Bayer

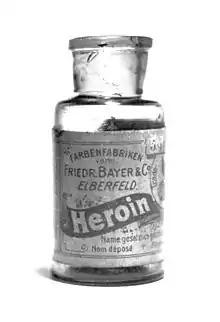
Bayer Heroin bottle

The term "aspirin" continued to be used in the US, UK and France for all brands of the drug, but it is still a registered trademark of Bayer in over 80 countries, including Canada, Mexico, Germany and Switzerland. As of 2011, approximately 40,000 tons of aspirin were produced each year and 10–20 billion tablets consumed in the United States alone for prevention of cardiovascular events. It is on the WHO Model List of Essential Medicines, the most important medications needed in a basic health system.